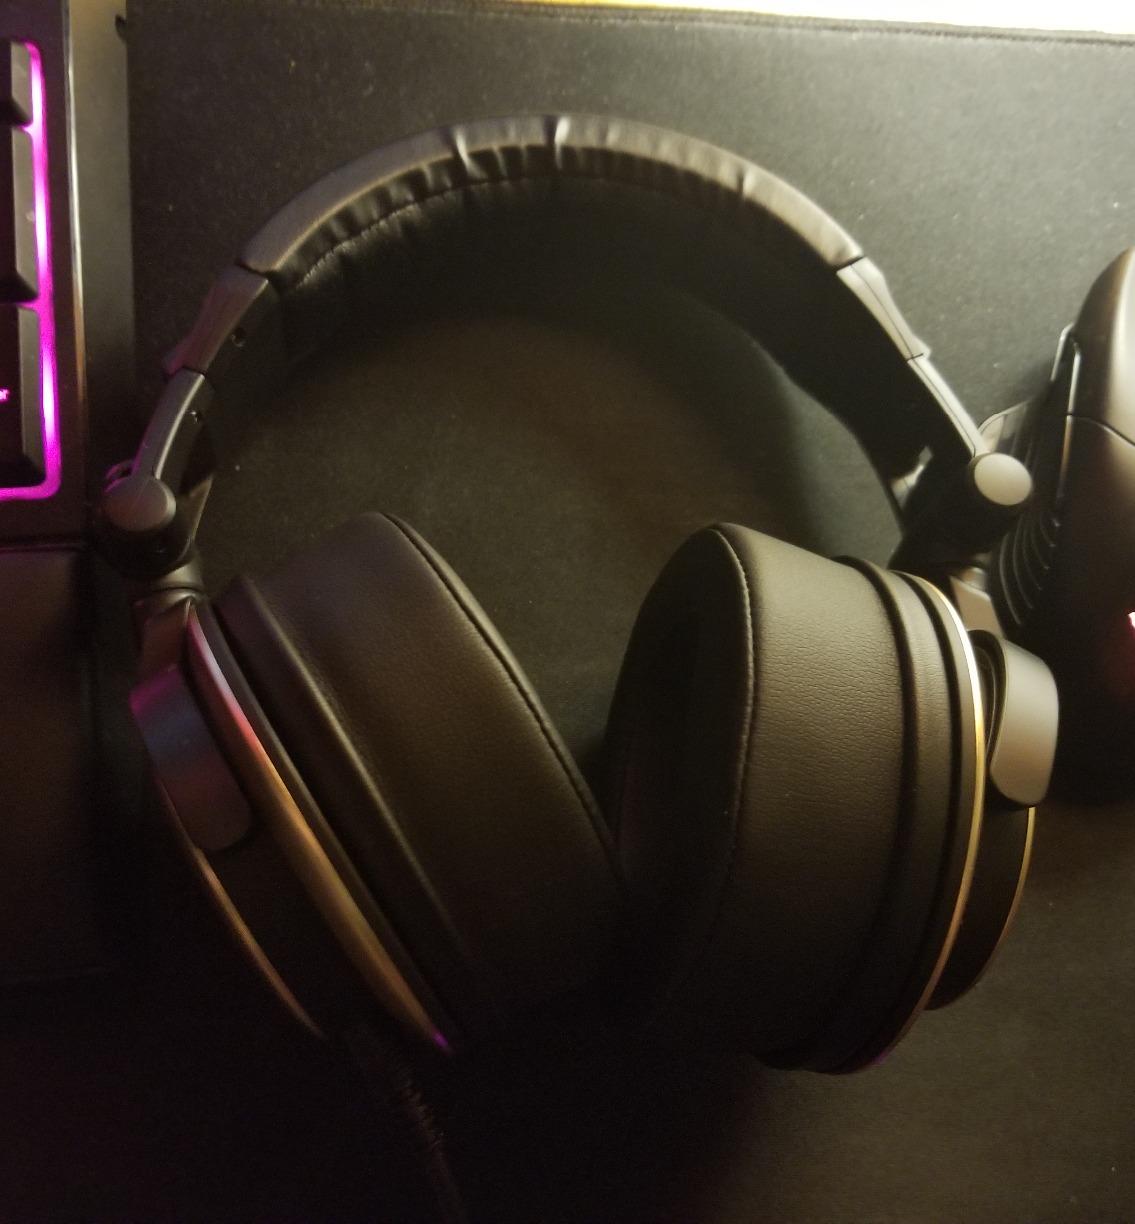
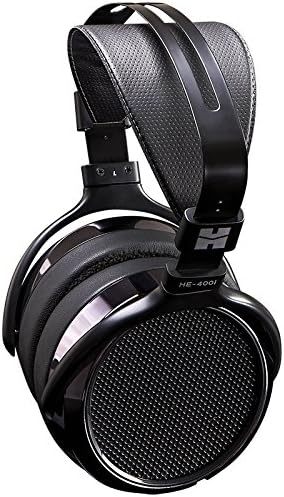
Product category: headphones
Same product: no